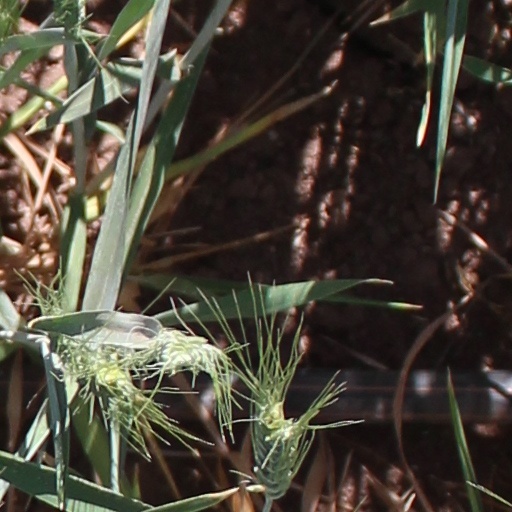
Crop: wheat